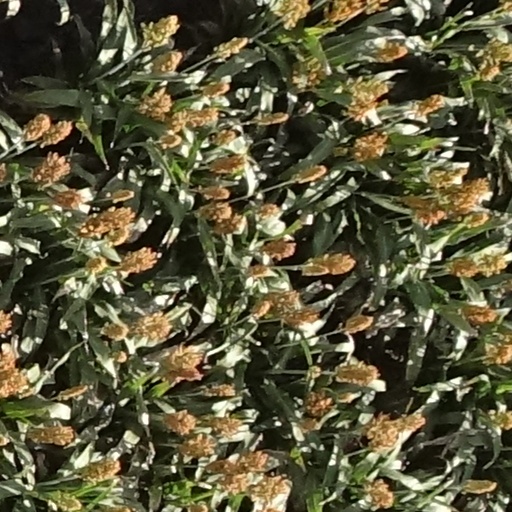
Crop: sorghum